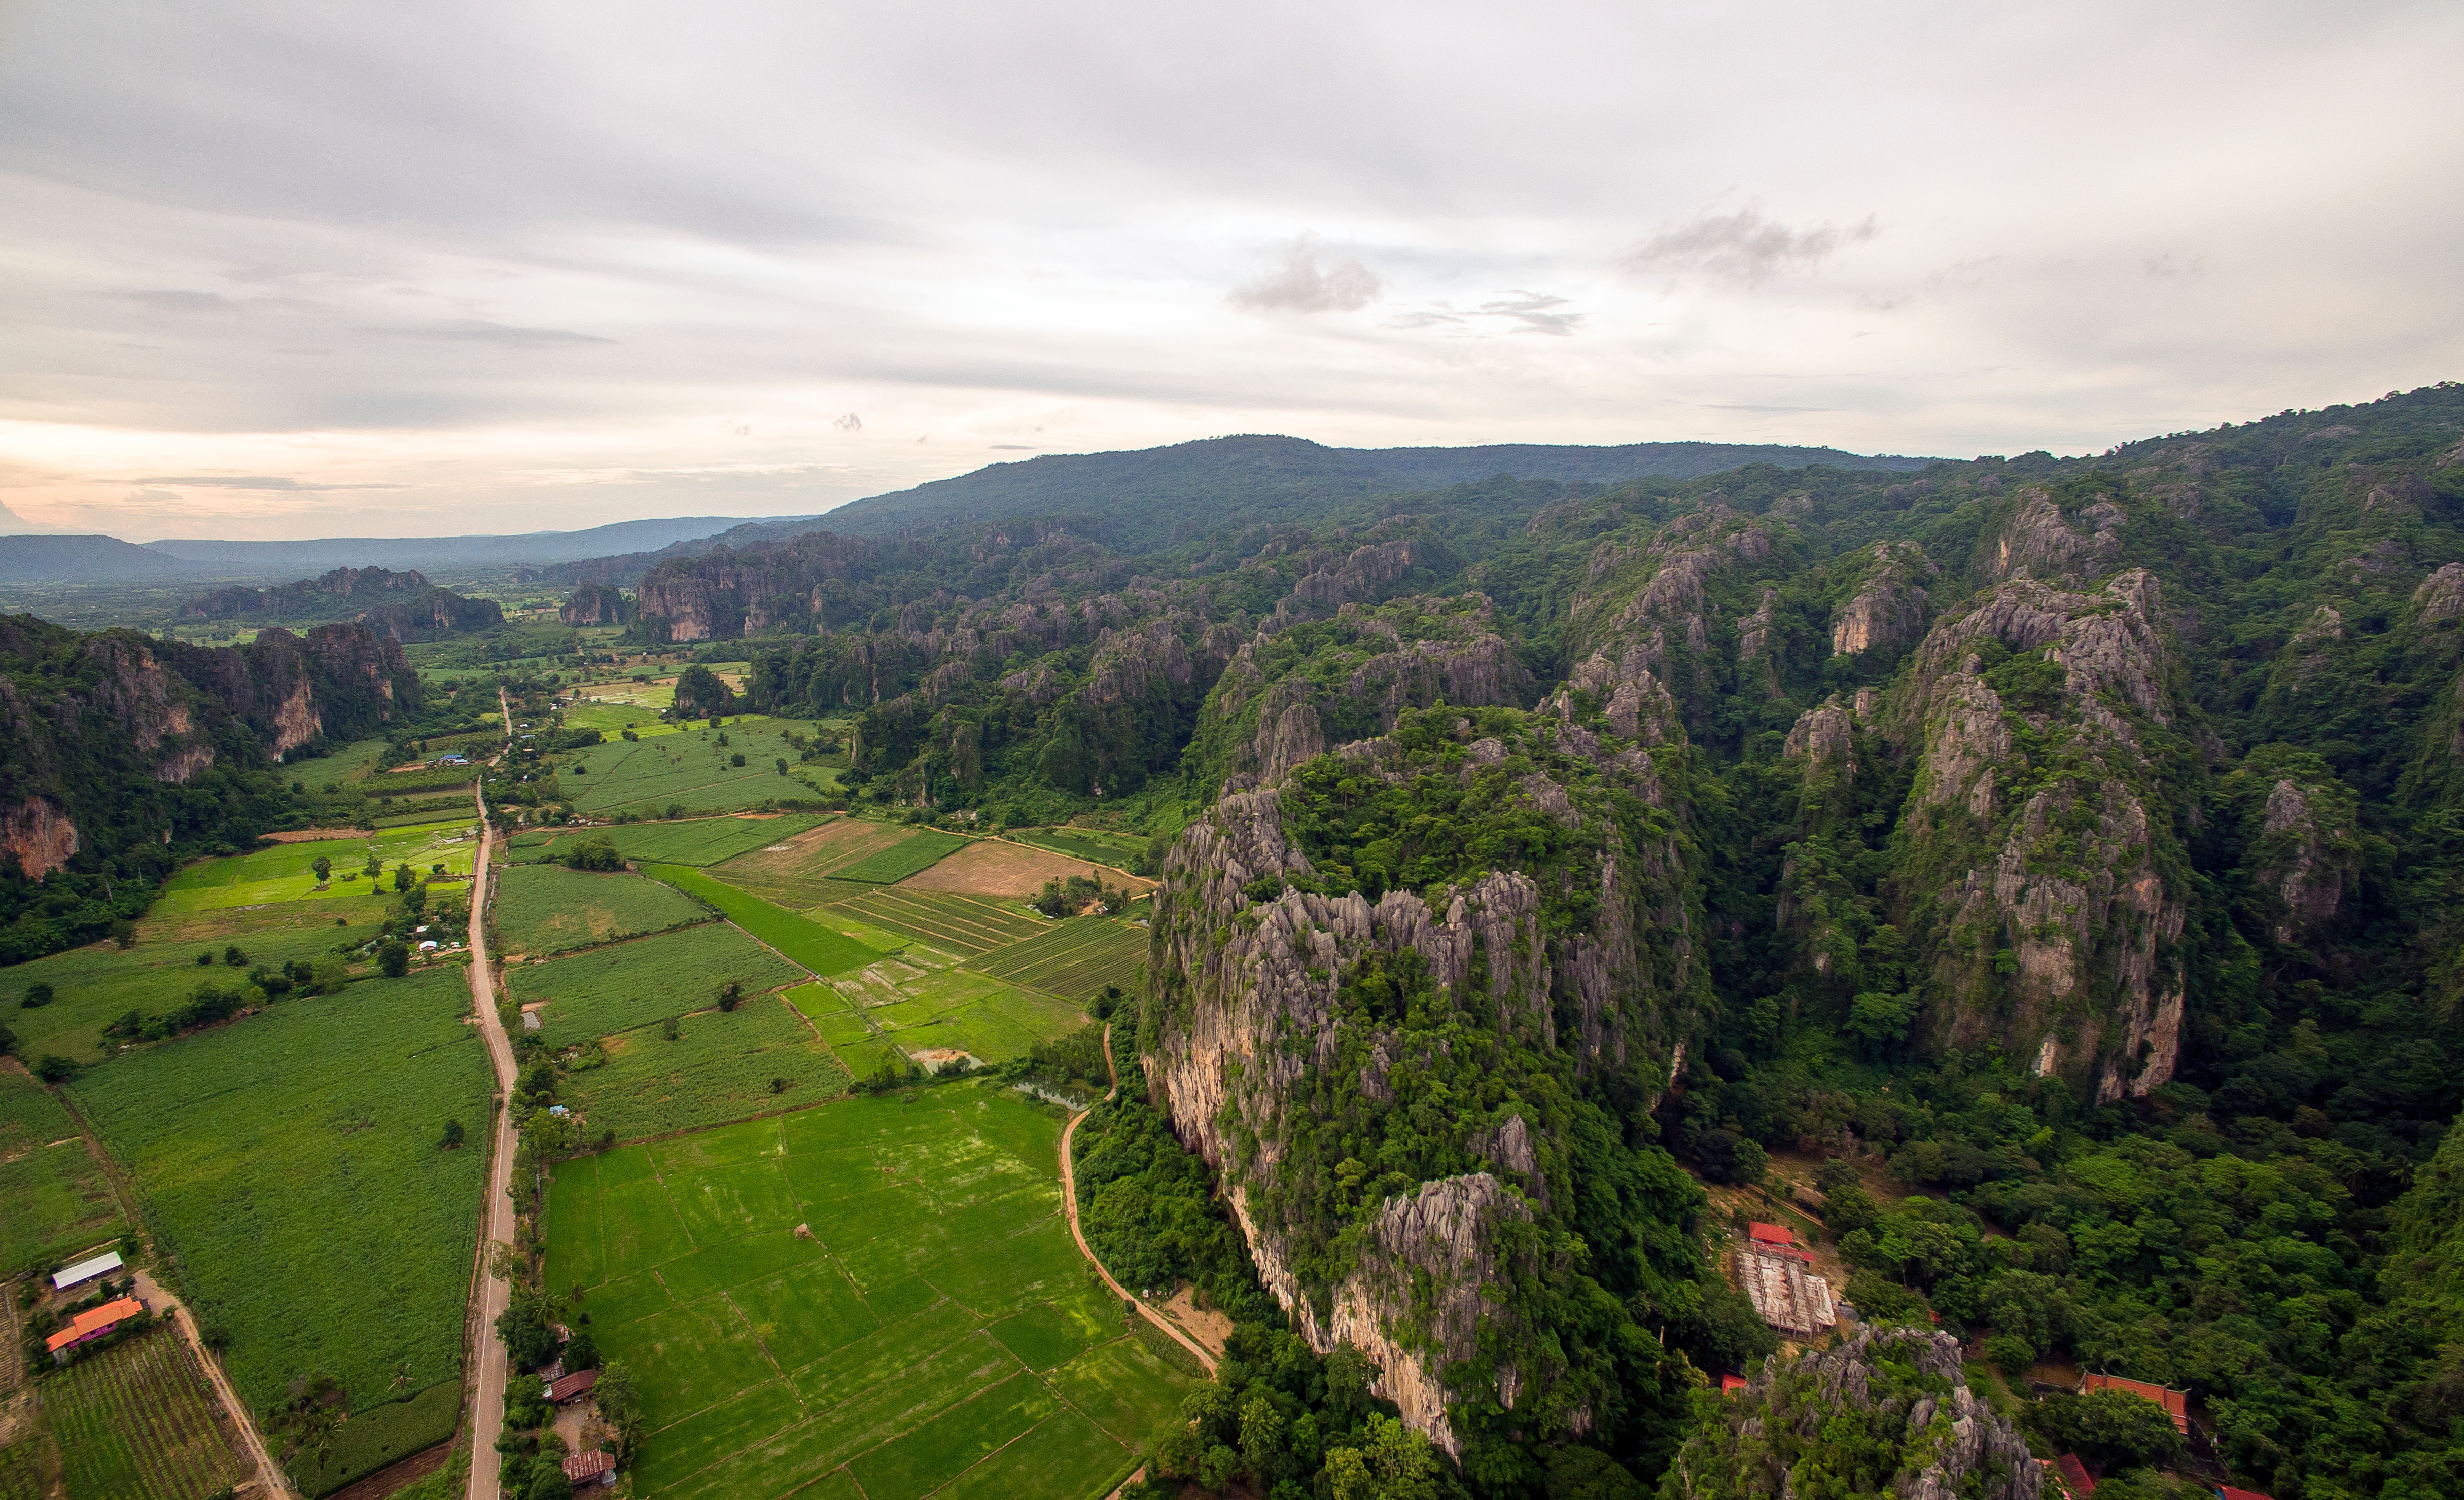
landscape, mountain, field, photography, meadow, hill, valley, mountain range, panorama, agriculture, ridge, plateau, rural area, aerial photography, mountainous landforms